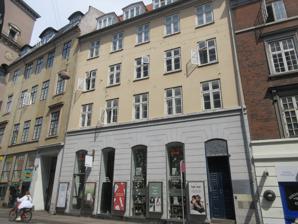
Building: Nørregade 4, Copenhagen
Country: Denmark
Year built: 1811
Historic building in Copenhagen Nørregade 4 General information Location Copenhagen Country Denmark Coordinates 55°40′43.5″N 12°34′20.21″E / 55.678750°N 12.5722806°E / 55.678750; 12.5722806 Completed 1811 Renovated 1852 Nørregade 4 is an early 19th-century property situated in Nørregade , between Frue Plads and Gammeltorv , in the Old Town of Copenhagen , Denmark. The building was listed in the Danish registry of protected buildings and places in 1945. History 17th century The site was formerly part of two smaller properties, listed in Copenhagen's first cadastre of 1689 as No. 241 and No. 242 in Klædebo Quarter. One was owned by Antoni Rentz (No. 241) and the other was owned by wine seller ( vintapper ) Ebbe Levesen (No. 242). 18th century No. 244 and No. 245 seen in a detail from Christian Gedde's map of Klædebo Quarter, 1757 In the new cadastre of 1756, the old No. 241 was listed as No. 244. It was by then owned by tinker ( kandestøber ) Jørgen Jørgensen Wissing. The old No. 242 was listed as No. 245 and was owned by joiner Johan Pedersen. Gabriel Linde painted by Pilo No. 241 and No. 242 were before 1787 merged into a single property. At the time of the 1787 census, it was home to a total of six households. Knud Holterman, a judge, resided in the building complex with his six-year-old daughter, two male servants and two maids. Gabriel Linde (1781-1891), a retired director of the Private Royal Treasury, resided in the building with one maid. Morten Thrane Brünnich , a professor at the University of Copenhagen , resided in the building with his wife Wibecke Schou, their seven children (aged one to 11), a male servant and four maids. Friderich Ehlers, a caretaker ( pedel ) at the University, was also among the residents of the building. Johanne Marie Pontepican, a 65-year-old widow, resided in the building with two maids. Peder Stauning, a famulus at the royal Commonitet, resided in the building with one maid and two lodgers (both students). The property was together with most of the other buildings in the area destroyed in the Copenhagen Fire of 1795 . 19th century Rasmus Lange The property was around the turn of the century owned by the lawyer and administrator Rasmus Hansen Lange . In the new cadastre of 1806, the property was listed as No 251. Lange had also been responsible for the construction of the building around the corner at Skindergade 44 (then No. 2) as well as the property Kompagnistræde 9 and was by 1806 still the owner of this property. During the British bombardment of Copenhagen in 1807, Lange's building was again destroyed. The current building on the site was constructed in 1811 for distiller J. Petersen. A distillery was until 1837 operated in the building. In 1862, its ground floor was adapted for use as a retail space. Nørregade 4 seen in a detail from one of Berggreen's block plans of Klædebo Quarter, 1886–88 At the time of the 1860 census, No. 251 was home to a total of 23 people. Poul Risberg, a galoshes maker , resided on the ground floor with his wife Cicilie f. Jensen. Christian Carl Ludvig Clausen, a high-ranking civil servant in the Ministry of Defence, resided on the third floor with his Adolphine Angelica Clausen (née Lundt) and one maid. Jacob Lackman, a merchant ( grosserer ), resided on the second floor with his wife Frederikke Kalkar and one maid. Margrete Rasmus, widow of a county manager in Nykøbing, resided on the first floor with her daughter Barbara Rasmus and one maid. Carl Knippel, a building painter, resided in the garret with his wife Wilhelmine Jessen, their 27-year-old son, three foster children (aged four to 14) and one maid. Søren Madsen, the proprietor of a tavern in the basement, resided in the associated dwelling with his wife Magdalene Hermansen, their two children (aged two and three) and one maid. 20th century The building was in 1984 acquired by bookseller Kirsten Saro. She was for many years involved in the employees-owned bookshop Atheneum in the adjacent building Nørregade 7 . Architecture Mørregade 4 is constructed with four storeys over a walk-out basement . The building owes its current appearance to a major renovation in 1952, which saw the removal of a gateway as well as gabled wall dormer . The ground floor of the building is below a belt course finished with shadow joints and painted in a dark grey colour. It features a main entrance topped by a transom window with the house number and four tall, narrow shop windows. The upper part of the facade is painted in a pale yellow colour, contrasted by the white-painted window frames and a white-painted cornice . The mansard roof is clad in red tile and features three dormer windows towards the street. A two-bay side wing extends from the rear side of the building. Today The building contains a shop in the ground floor and a mixture of residential apartments and office space on the upper floors. References